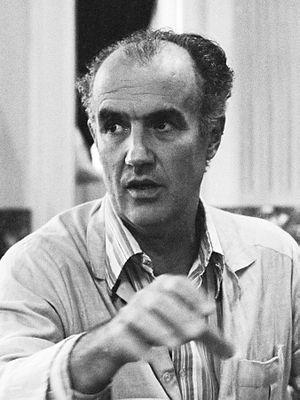
Fernando Pereira est un photographe indépendant néerlandais d’origine portugaise, né à Chaves le 10 mai 1950 et mort noyé dans le port d’Auckland le 10 juillet 1985 dans une opération organisée par les services secrets français destinée à couler le Rainbow Warrior, bateau de Greenpeace.
Luigi Nono est un compositeur italien de musique contemporaine.
6 janvier :